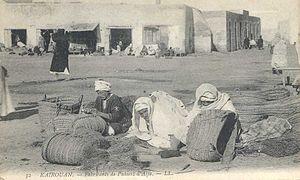
Fabricants de Kairouan de paniers en Alfa. vieille photo العربية: صانعو سلات من حلفاء في القيروان. تونس. صورة قديمة